United Restoration Army

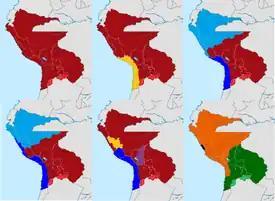

The United Restoration Army, also called simply as the Restoration Army, was a land military force that operated between the years 1837 and 1839, which had the objective of ending the Peru-Bolivian Confederation, led by General Andrés de Santa Cruz, and restore the independence of Peru to its situation prior to the Salaverry-Santa Cruz War.